Great Western Railway (train operating company)

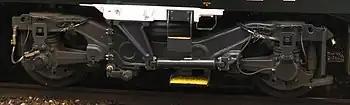
A bogie. The white casting at the top is attached to the body and has the triangular yaw damper bracket on the left and the lifting pad is at the top of the square fixture to the right.

Standard class is provided on all services. Many services on long-distance and regional routes have specific seat reservations.